Ankair

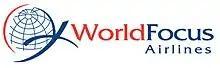
World Focus Airlines logo

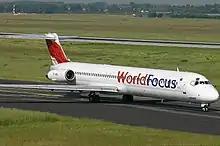
World Focus Airlines McDonnell Douglas MD-83

The airline was established as World Focus Airlines on 27 September 2005, beginning operations with 2 Airbus A310 aircraft. Due to negative publicity after the crash of Atlasjet Flight 4203 on 30 November 2007, which was operated by World Focus Airlines, the company changed its name to Anka Air and branding to Ankair in February 2008. Anka is in reference to the Turkish word for phoenix, "anka kuşu".